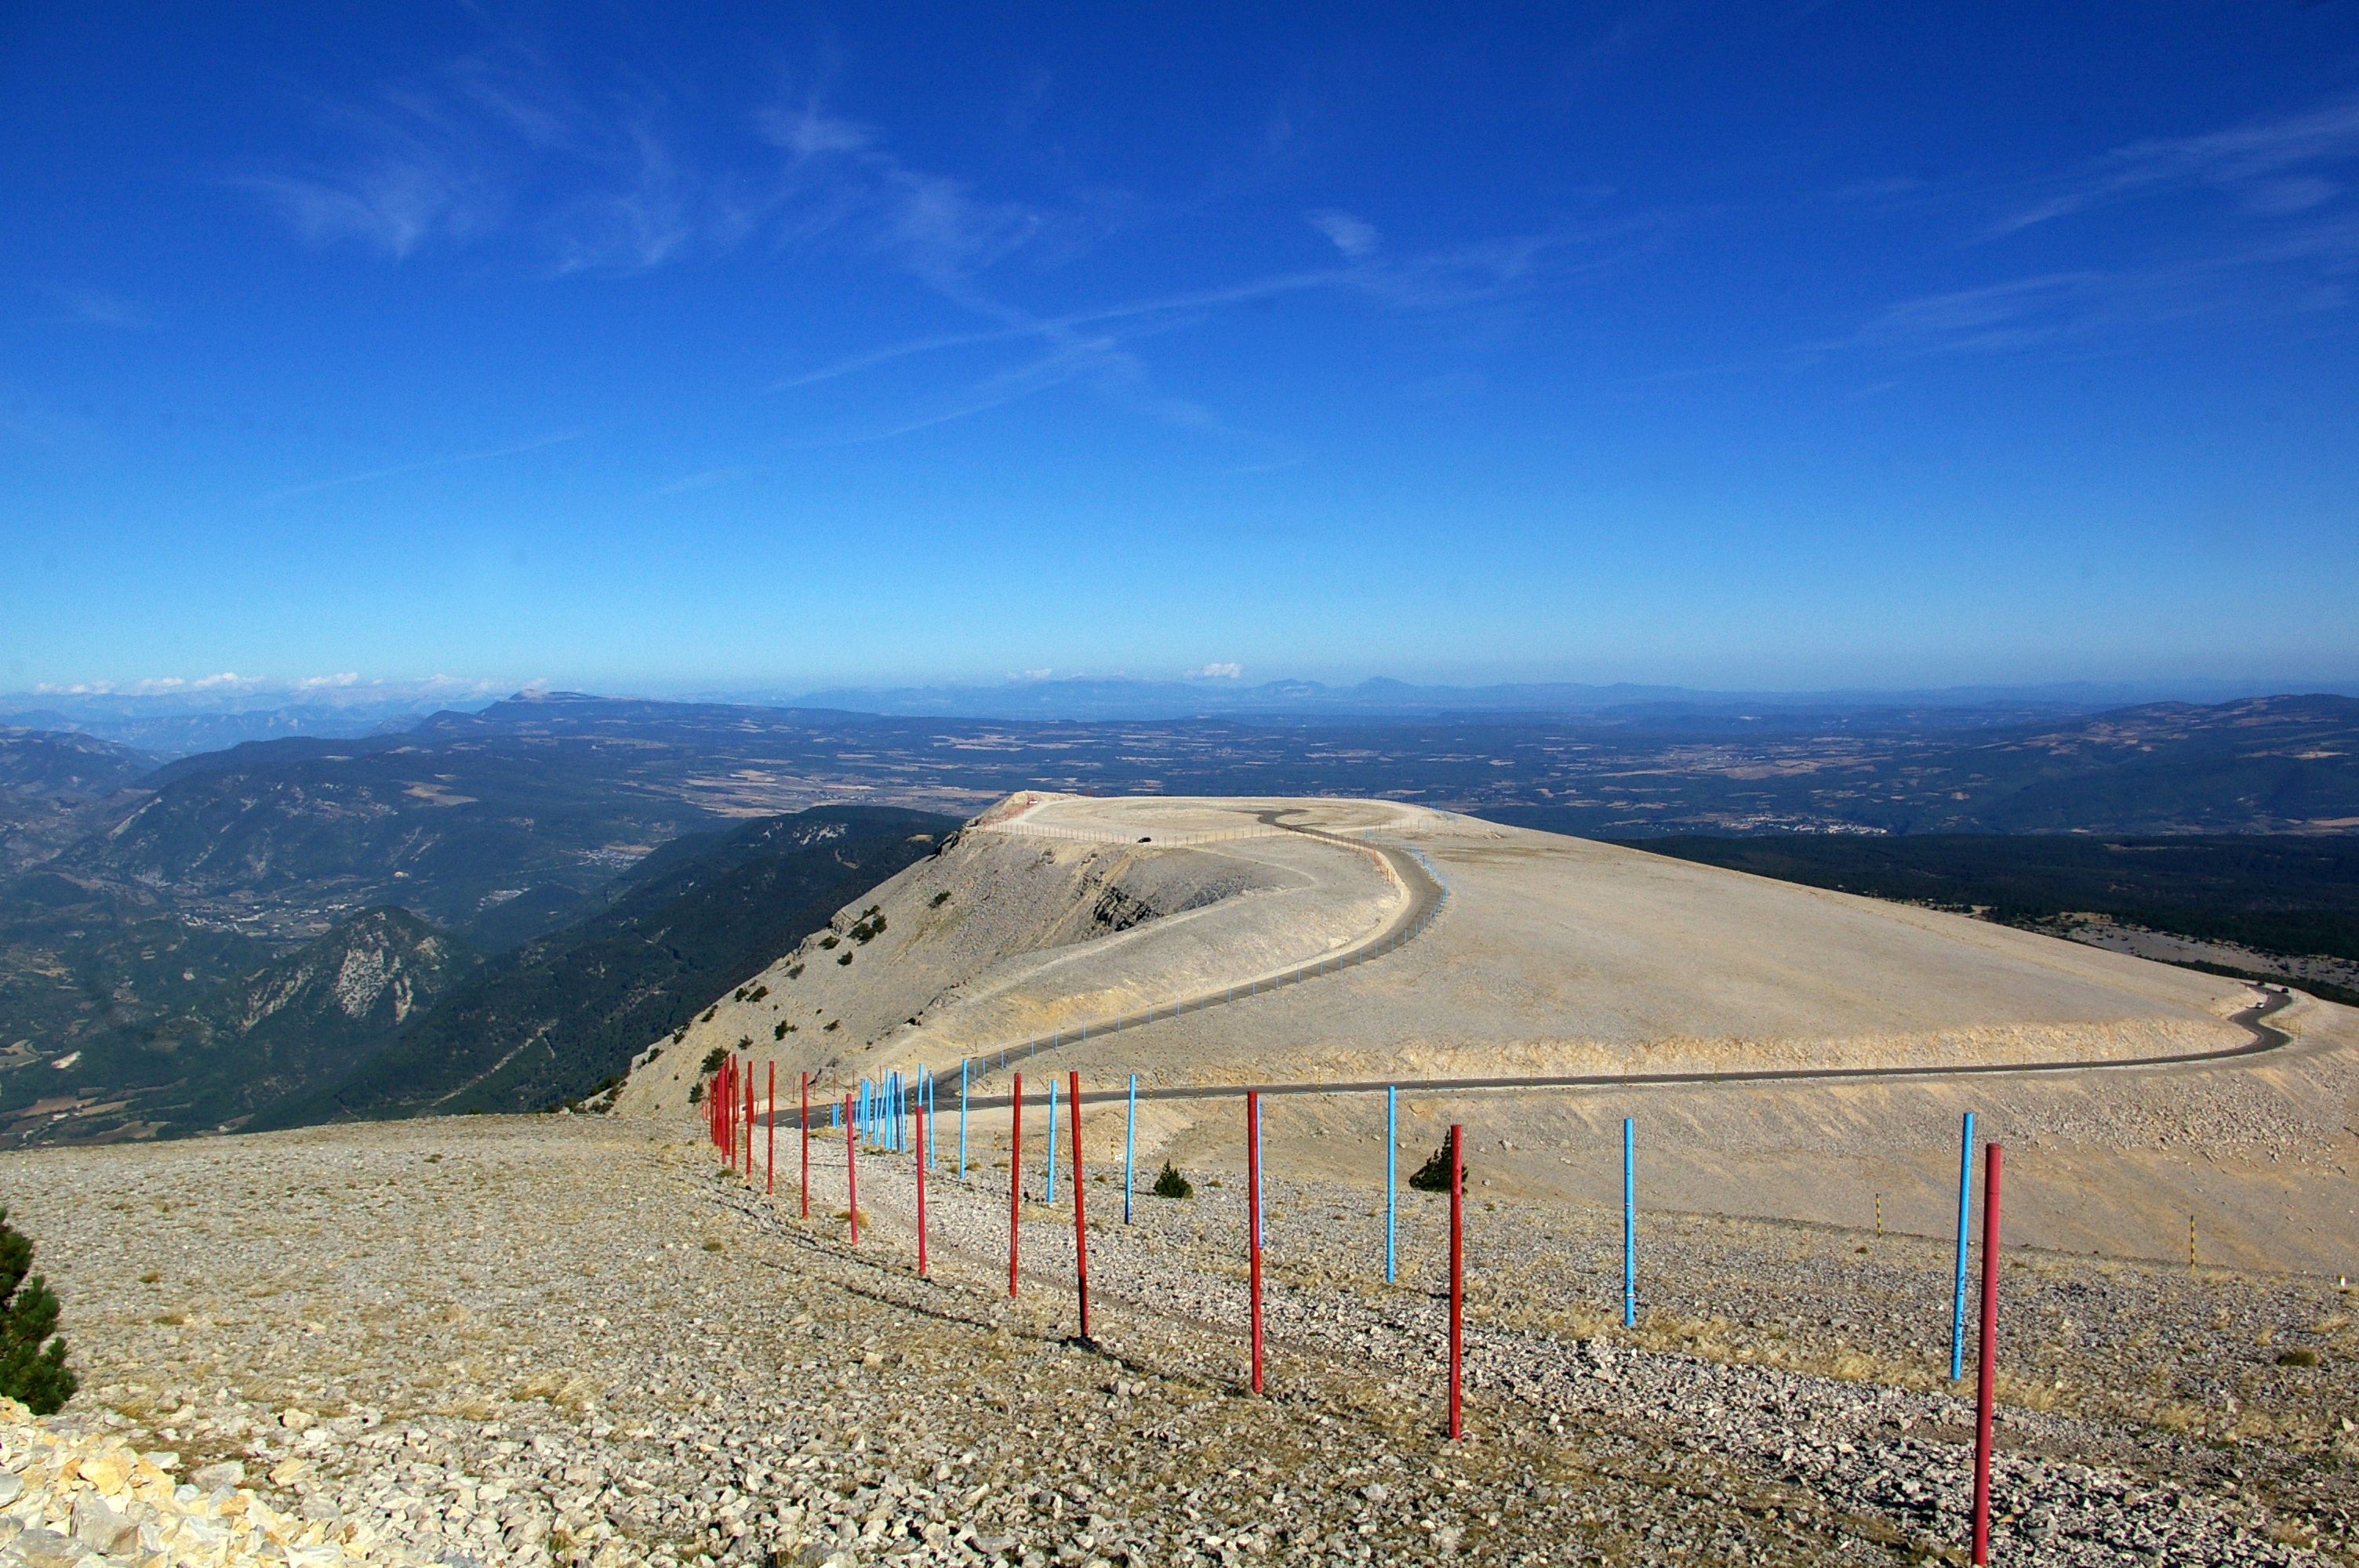
landscape, sea, nature, horizon, mountain, cloud, sky, sun, sport, field, hill, wind, bike, valley, mountain range, blue, ridge, plain, blue sky, cycling, plateau, fell, cloudy sky, vaucluse, steppe, landform, mont ventoux, natural environment, geographical feature, mountainous landforms